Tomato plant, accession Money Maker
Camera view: horizontal (90 deg, fisheye); turntable rotation: 60 degrees
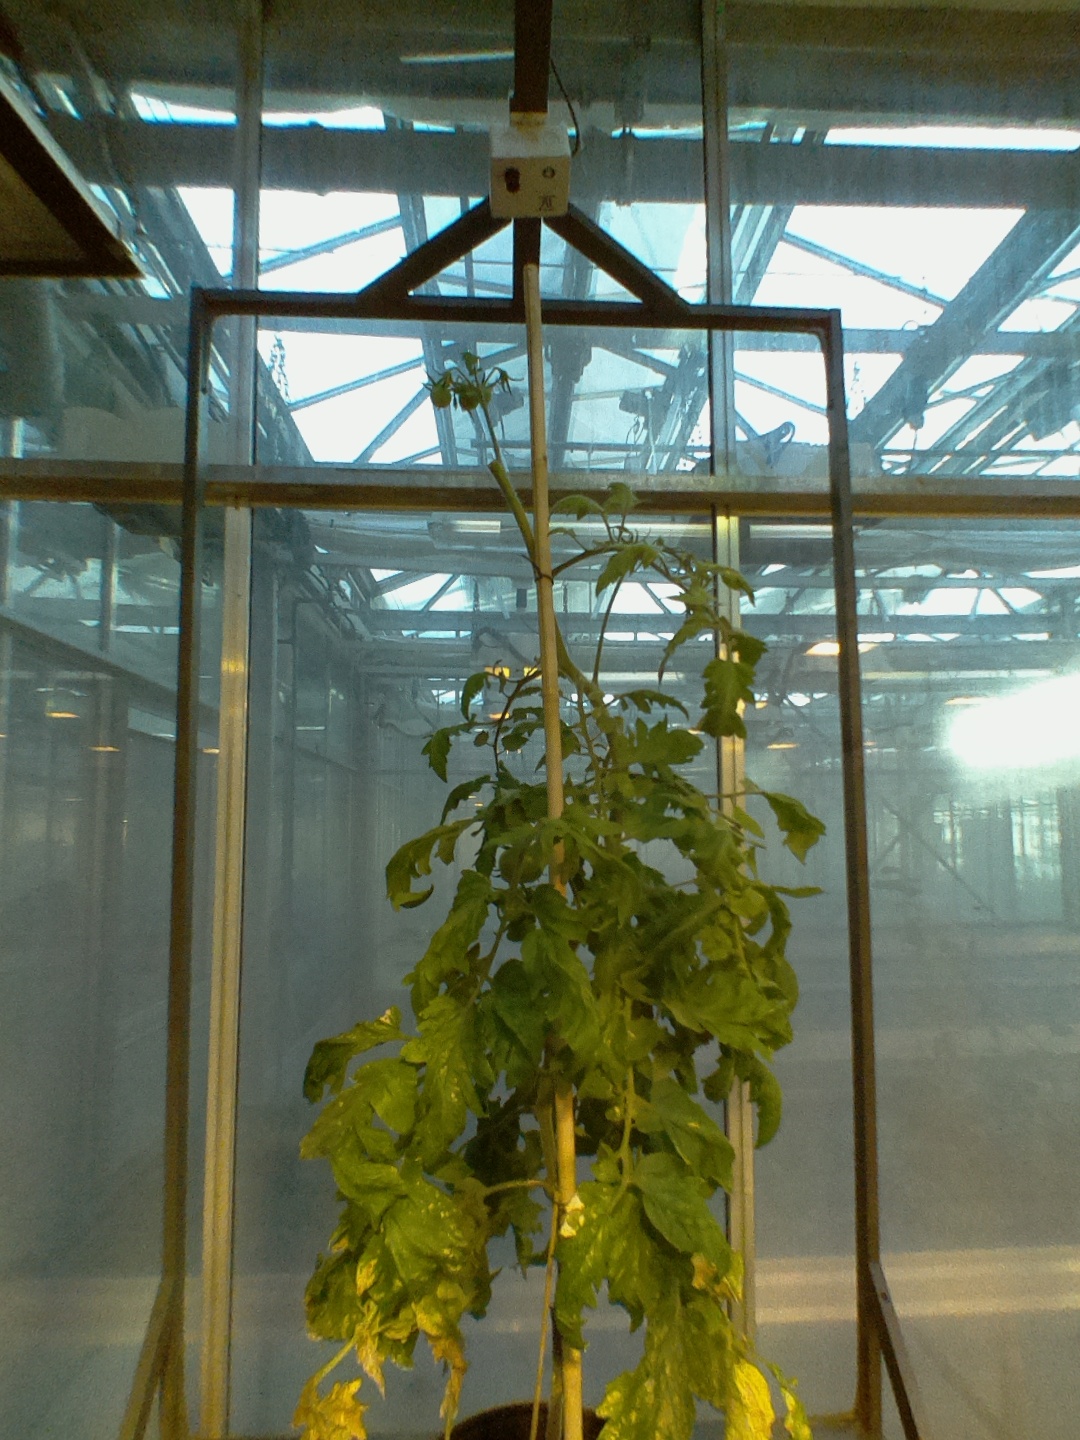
BBCH growth stage 78: 80% -90% of final fruit size